Eskimo

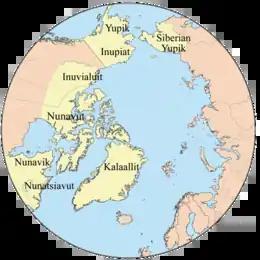
Map of the Inuit Circumpolar Council of Eskimo peoples, showing the Yupik (Yup'ik, Siberian Yupik) and Inuit (Iñupiat, Inuvialuit, Nunavut, Nunavik, Nunatsiavut, Greenlandic Inuit)

A variety of theories have been postulated for the etymological origin of the word "Eskimo". According to Smithsonian linguist Ives Goddard, etymologically the word derives from the Innu-aimun (Montagnais) word , meaning 'a person who laces a snowshoe', and is related to "husky" (a breed of dog). The word means 'she laces a snowshoe' in Innu, and Innu language speakers refer to the neighbouring Mi'kmaq people using words that sound like "eskimo". This interpretation is generally confirmed by more recent academic sources.